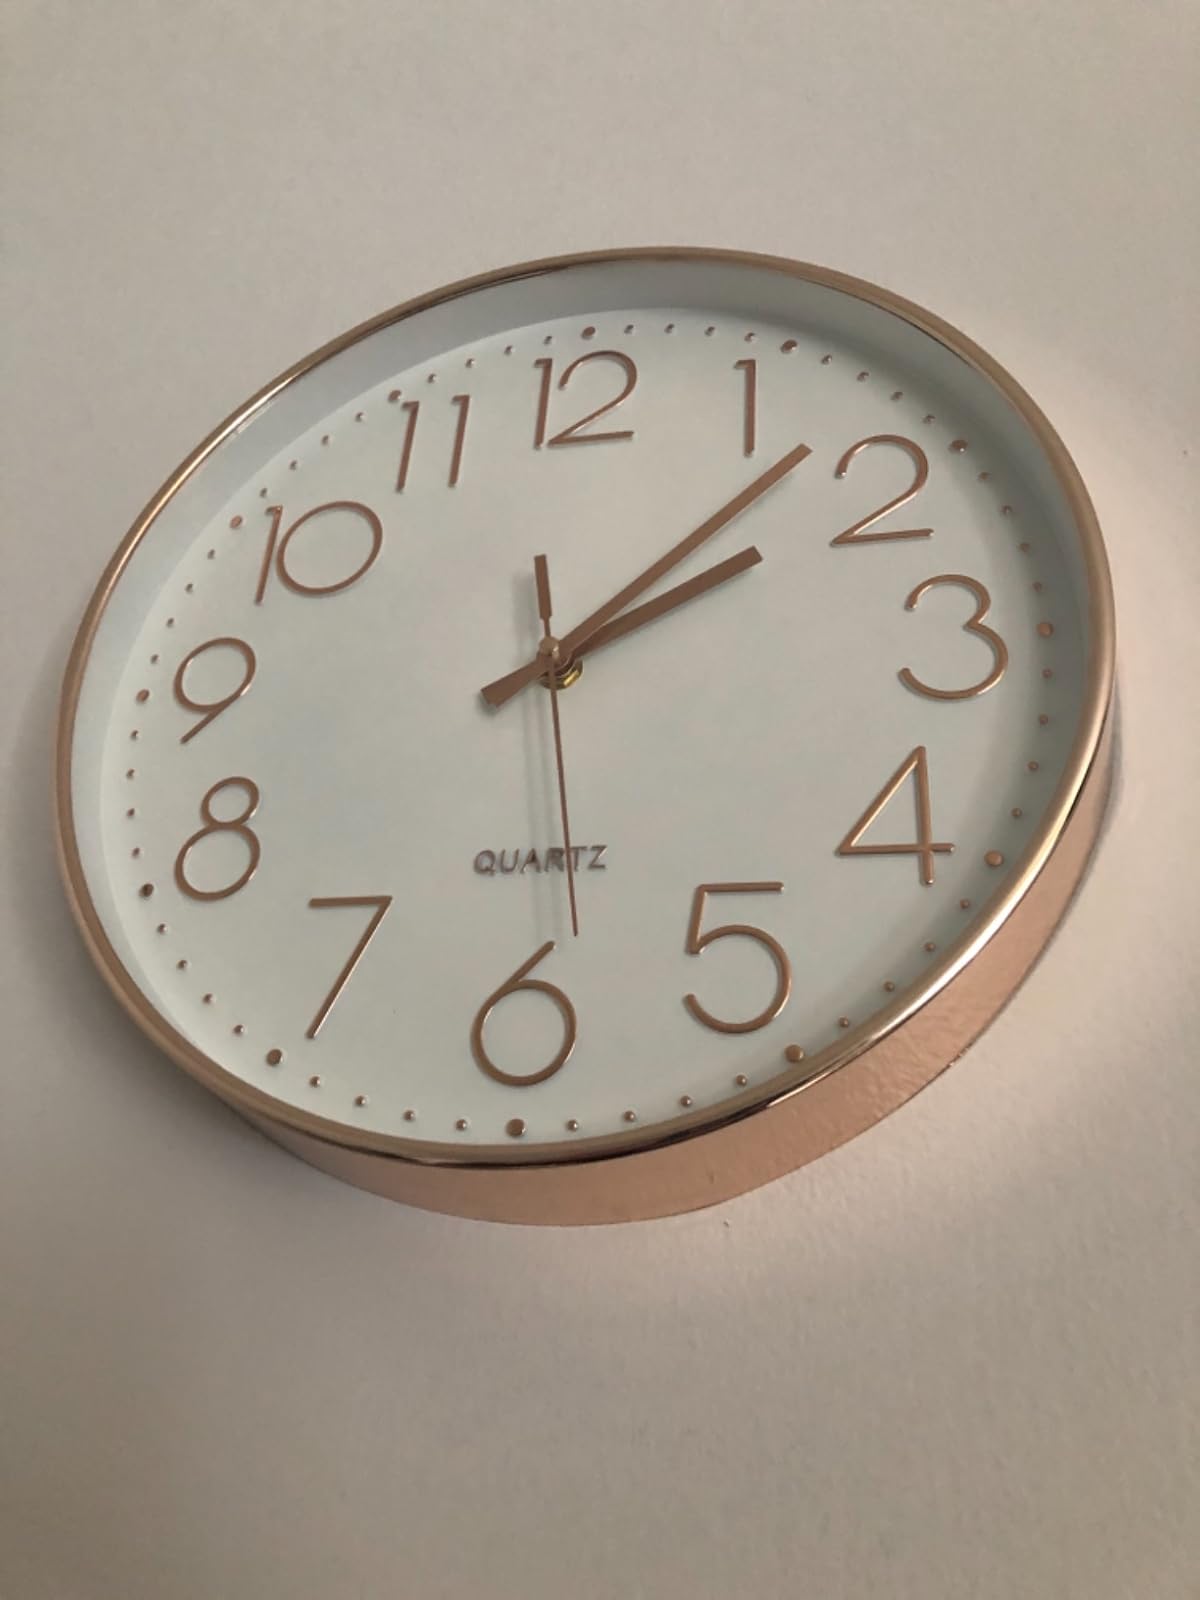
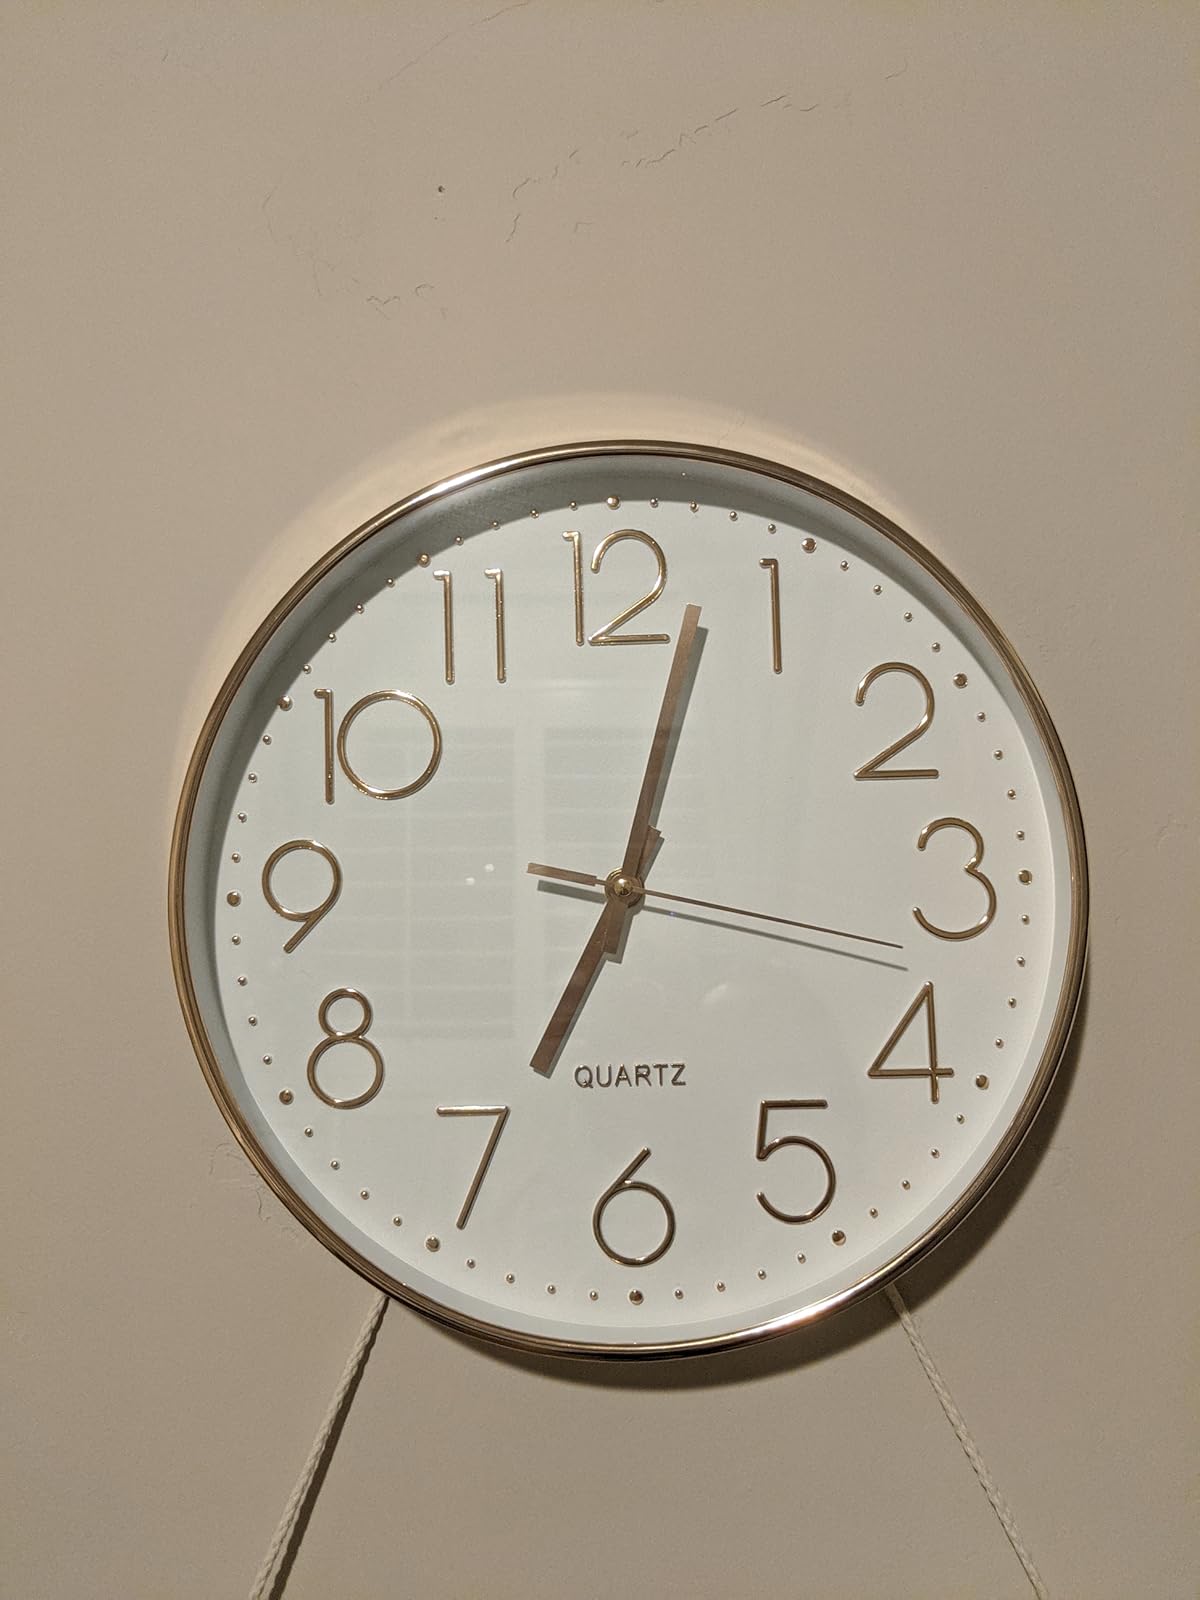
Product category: clock
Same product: yes